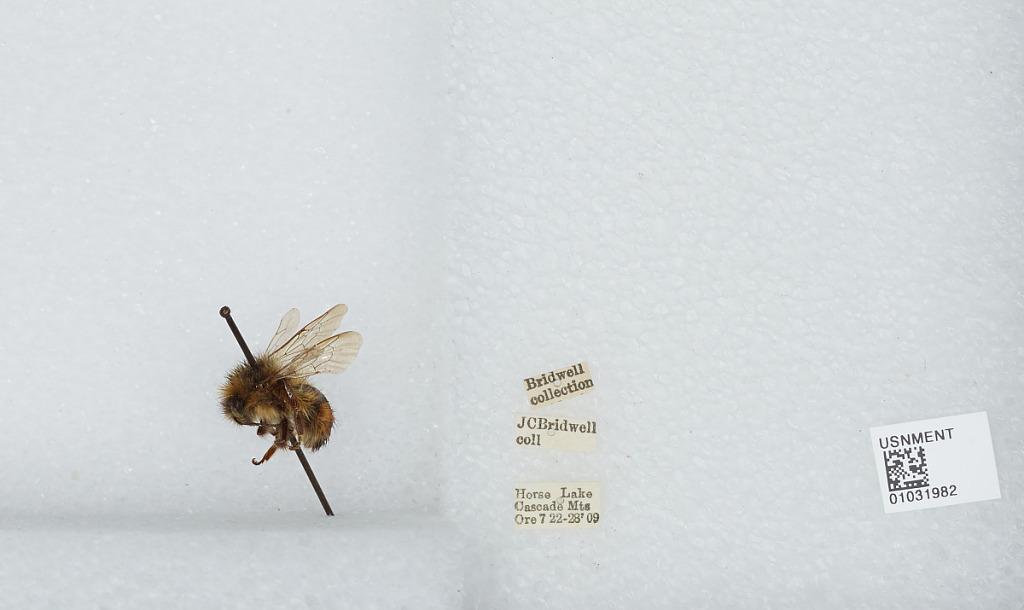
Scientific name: Bombus (Pyrobombus) melanopygus Nylander
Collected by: J. Bridwell
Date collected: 1909-7-22
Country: United States
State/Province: Oregon
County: Lane
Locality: Horse Lake, Cascade Mountains
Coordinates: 44.0003, -121.873